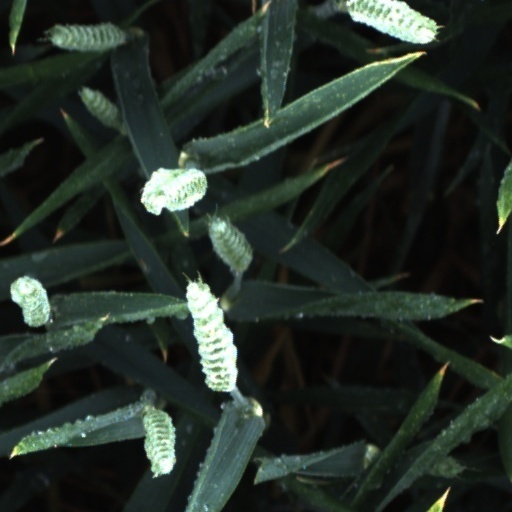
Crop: wheat